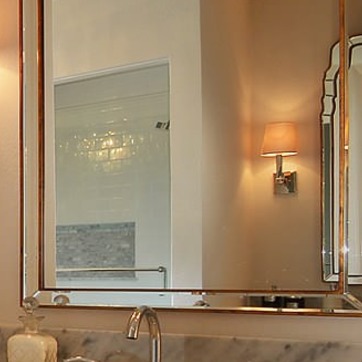
Material: mirror